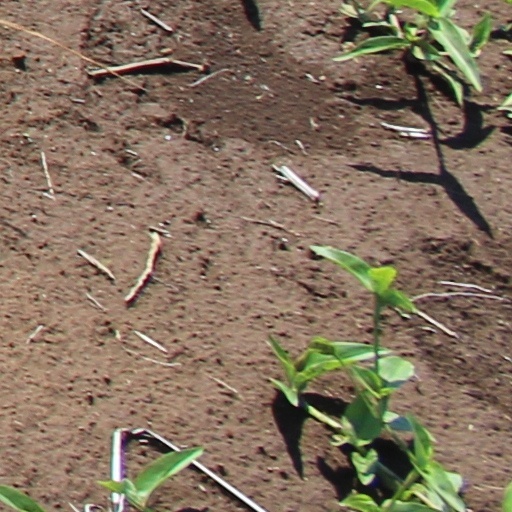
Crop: wheat